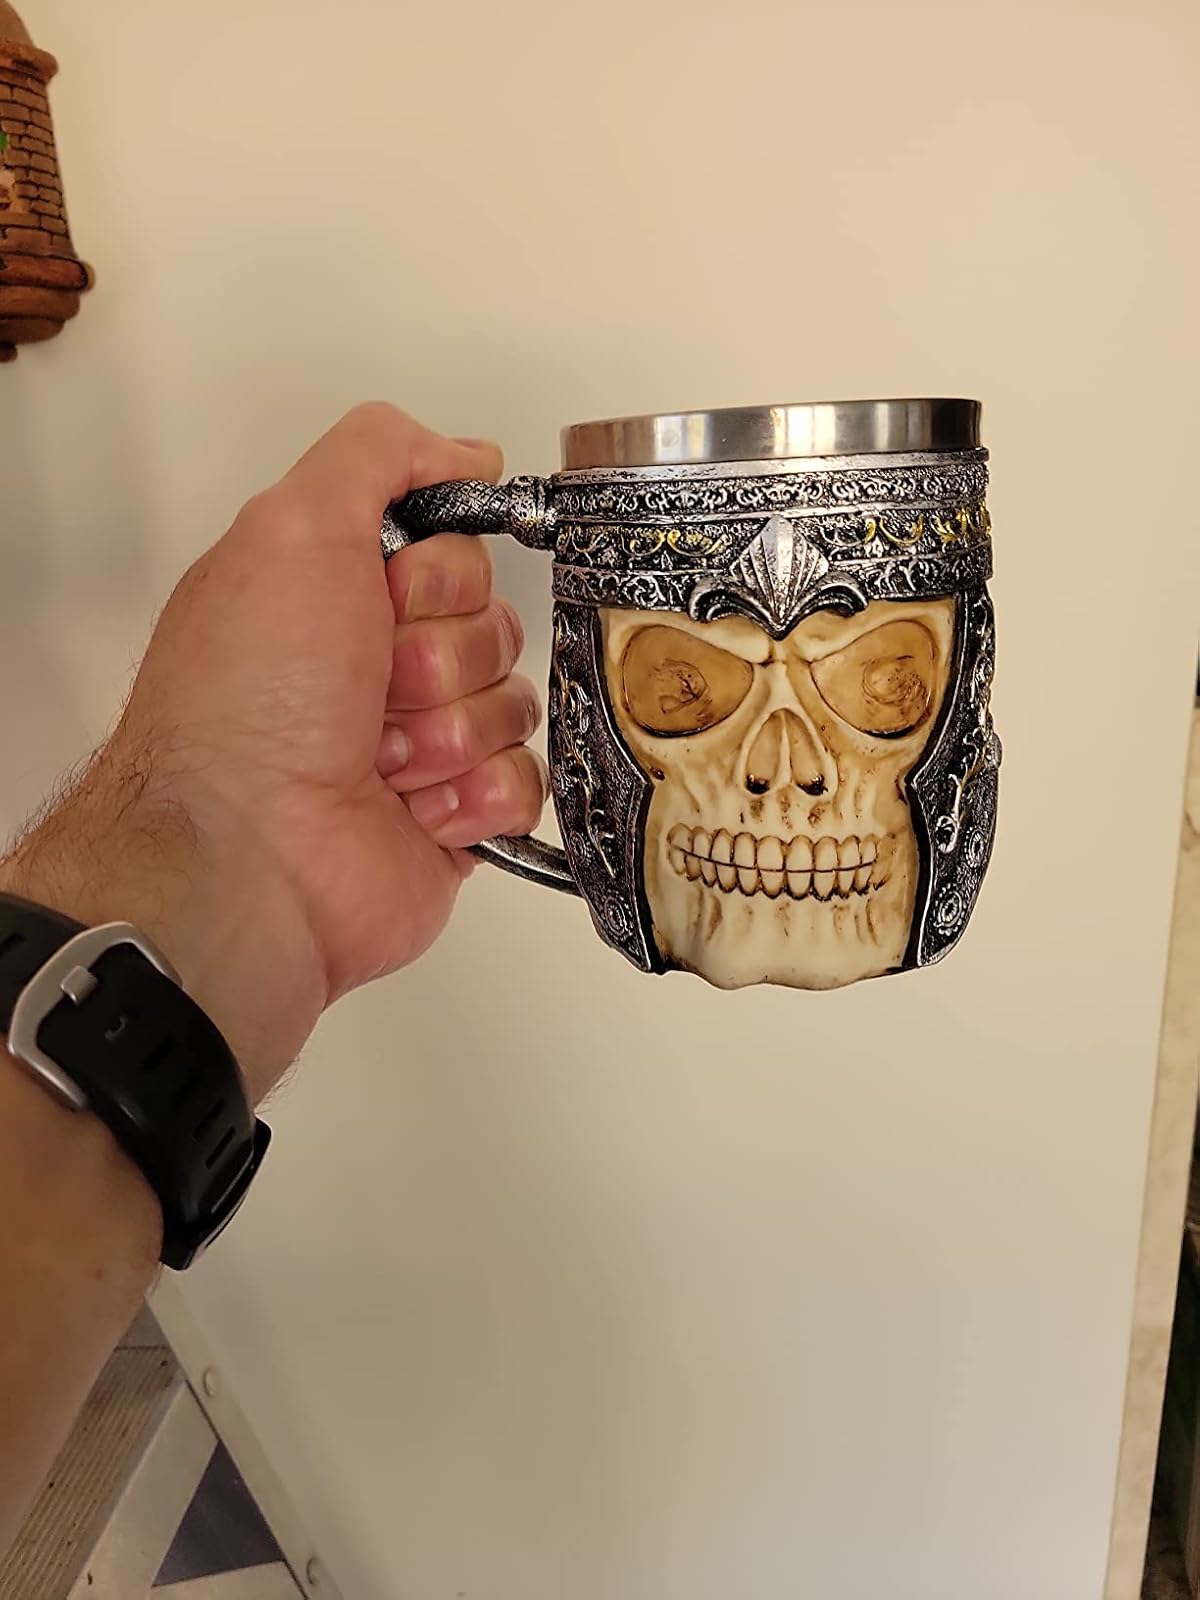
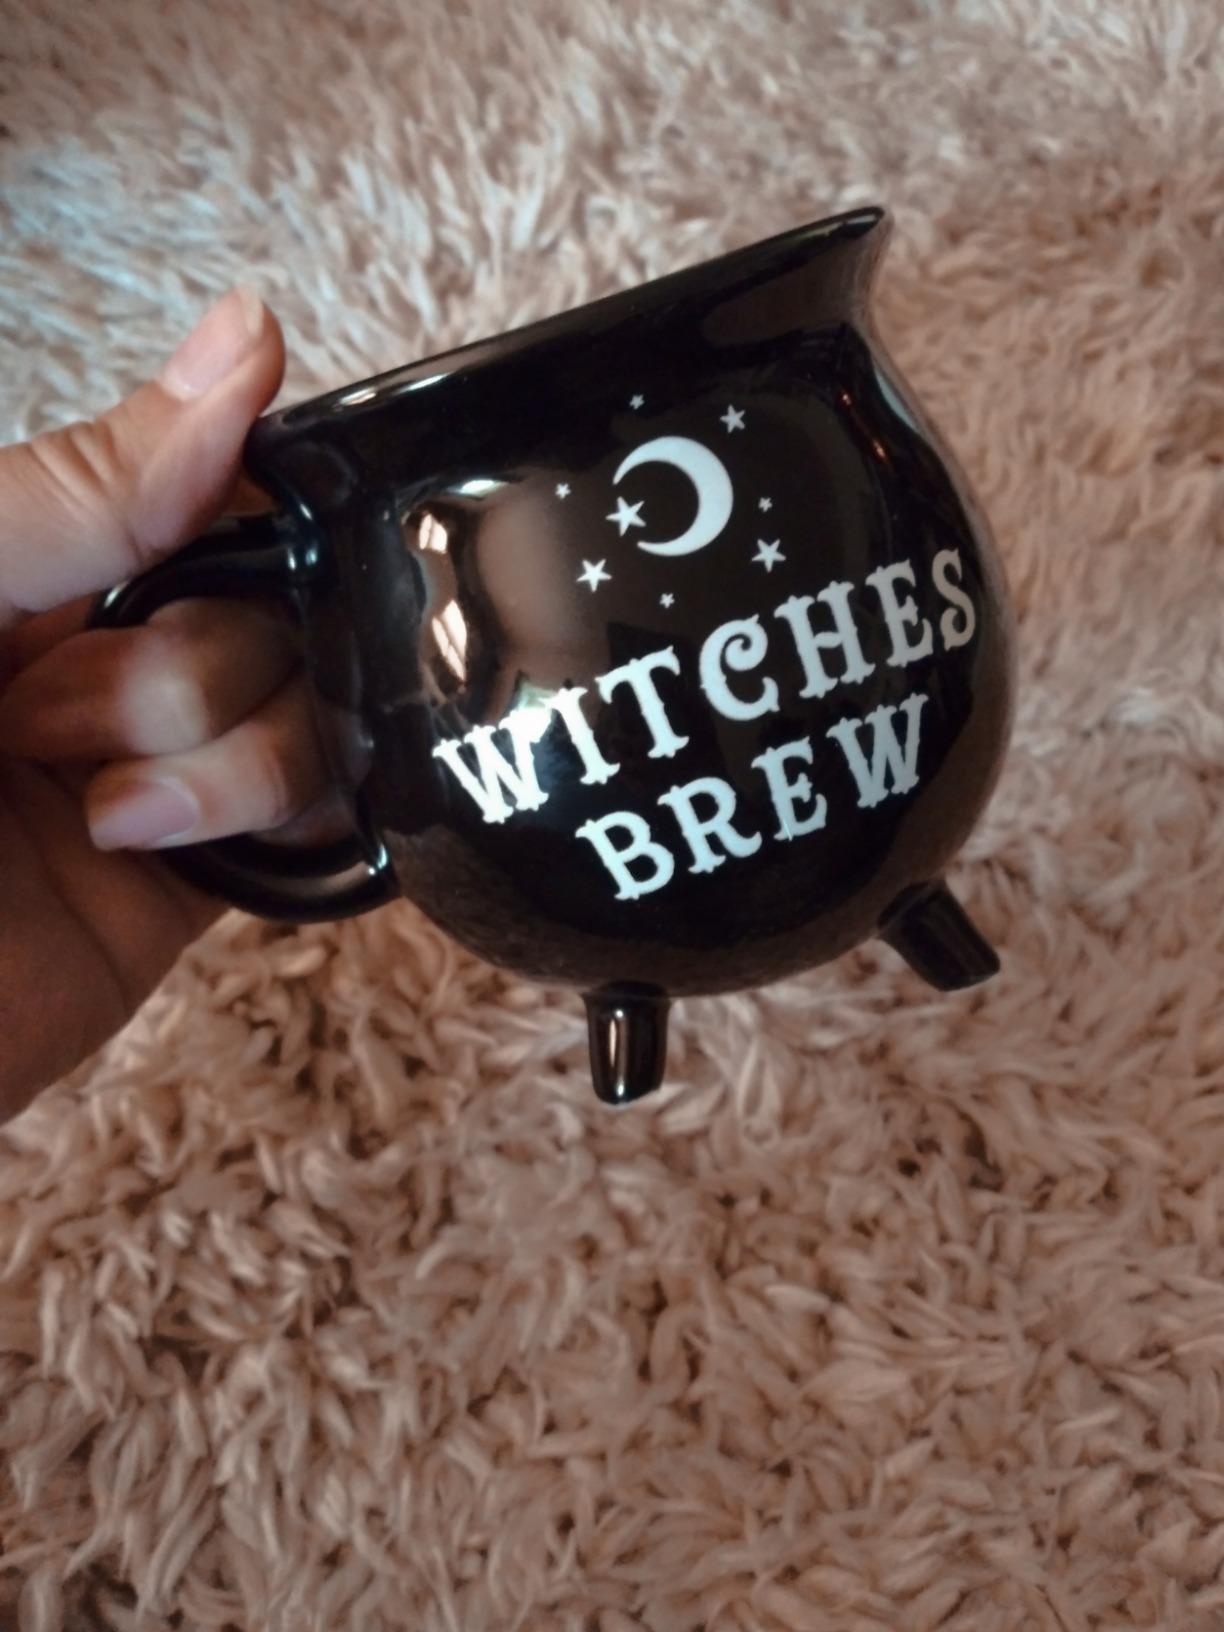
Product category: items_mug
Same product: no